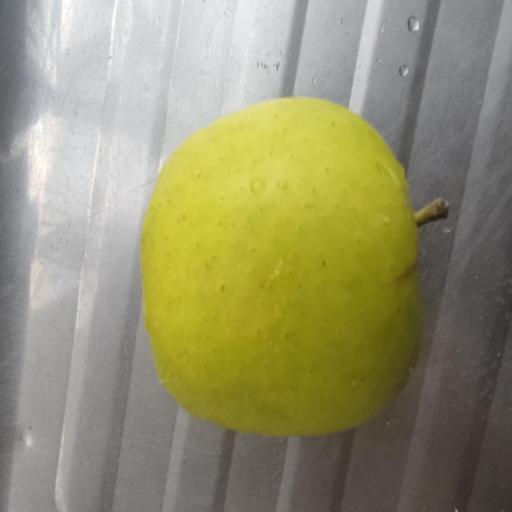
Crop type: Apple_Golden Delicious